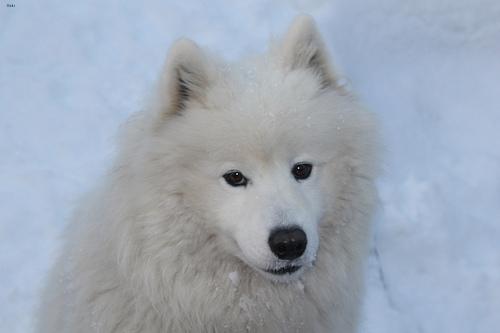
Breed: samoyed